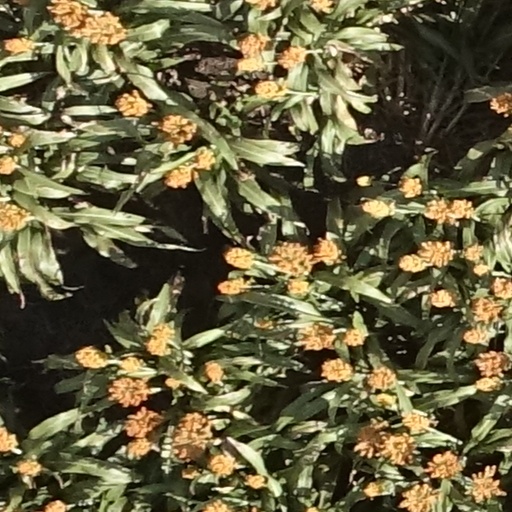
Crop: sorghum